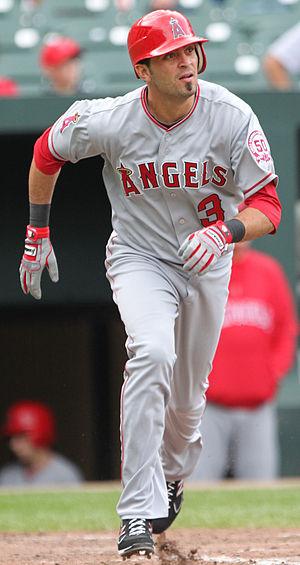
Gilbert Arnulfo Velazquez est un joueur de champ intérieur des Ligues majeures de baseball. Il est présentement agent libre.